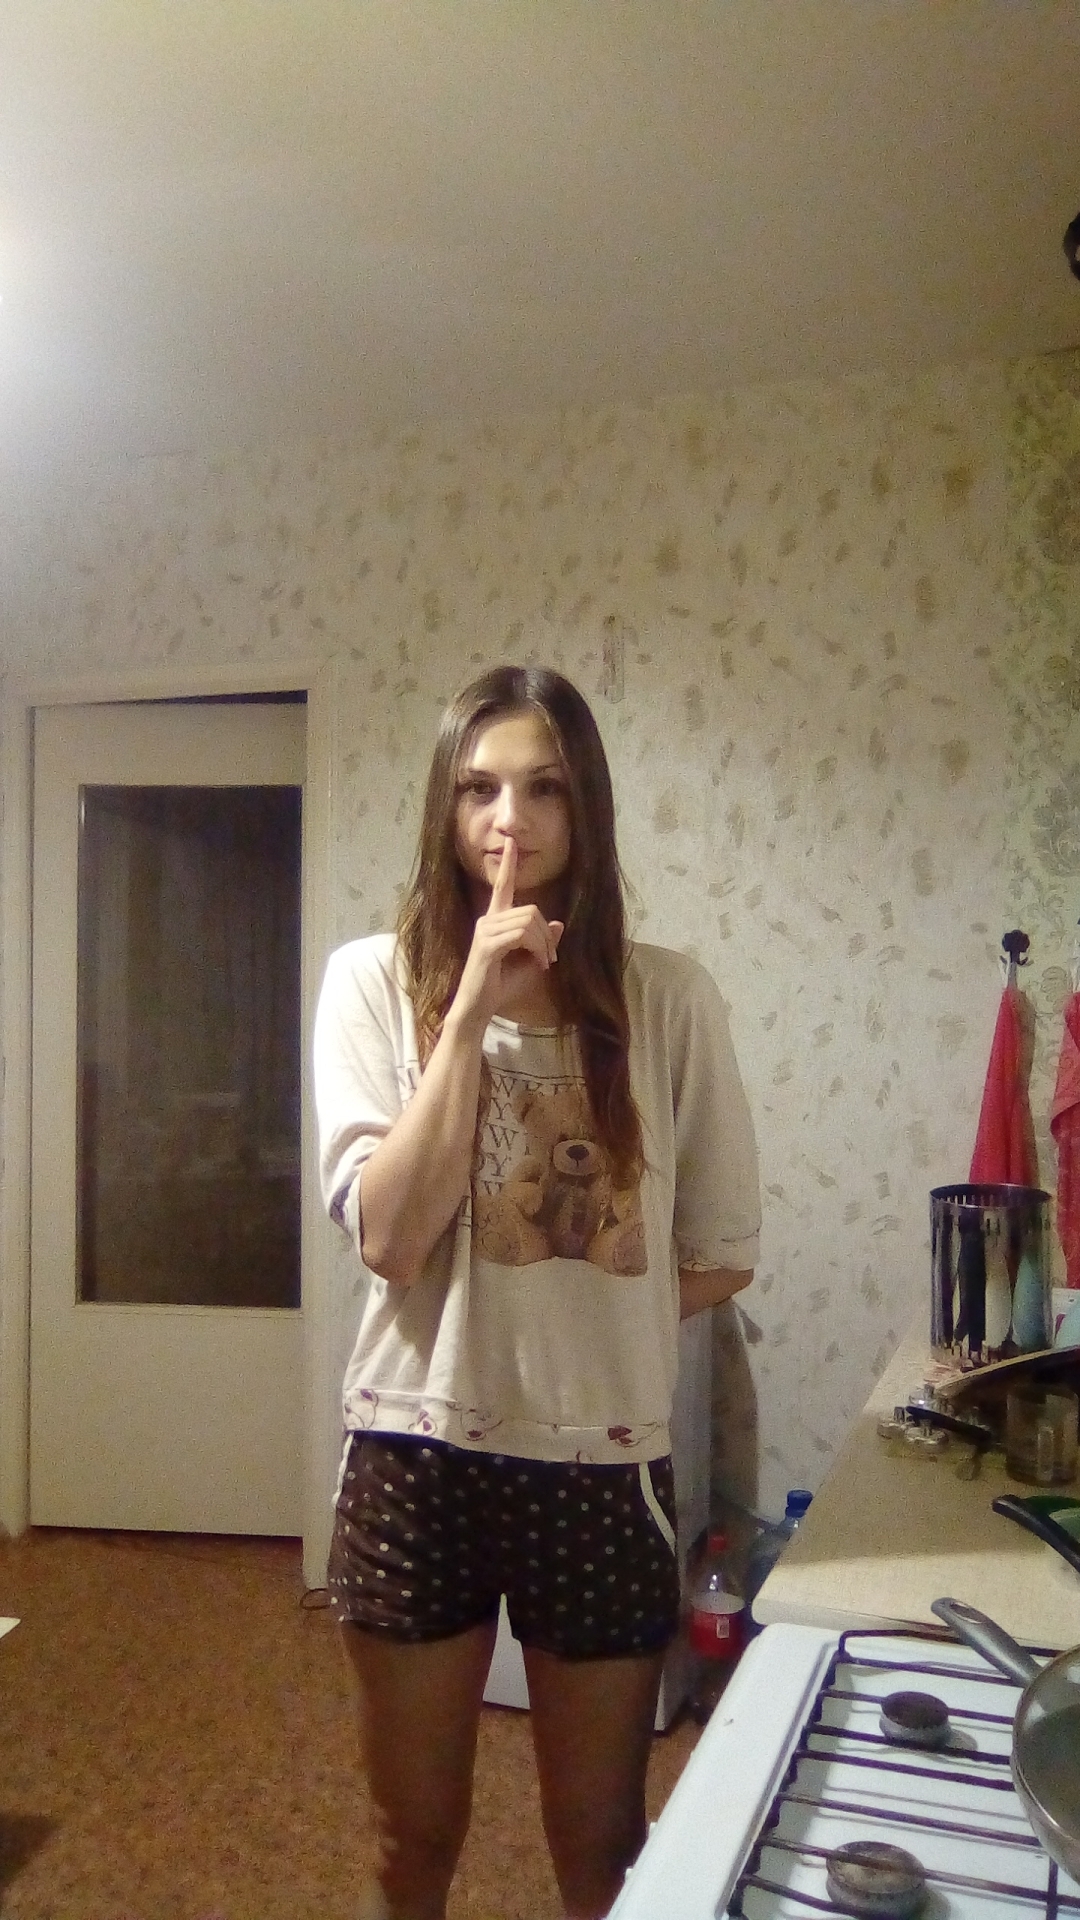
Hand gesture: mute